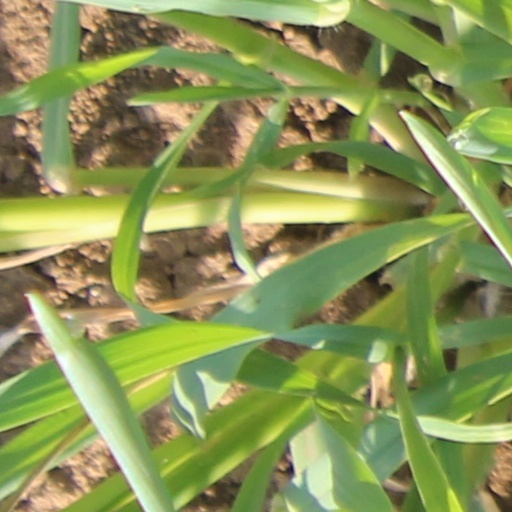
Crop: wheat